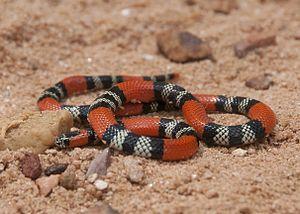
Le Paraná est un fleuve qui s'écoule des hauts plateaux brésiliens vers l'Argentine pour se jeter dans l'océan Atlantique. Avec ses affluents, il constitue le troisième réseau hydrographique du monde, après ceux de l'Amazone et du Congo.
Micrurus frontalis est une espèce de serpents de la famille des Elapidae.
Le parc national d'Iguazú est un parc national d'Argentine, et s'étend sur plus de 67 620 hectares. Il se trouve à l'extrémité nord-est du pays, au nord de la province de Misiones.